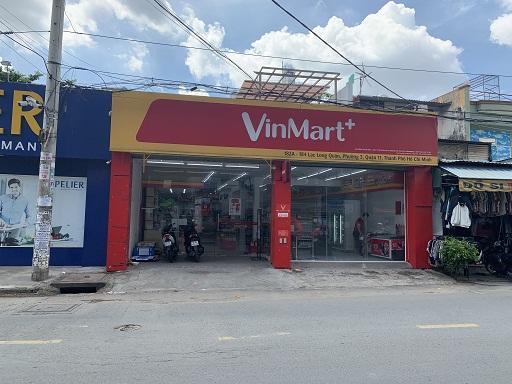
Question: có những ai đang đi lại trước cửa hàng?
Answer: không có ai cả